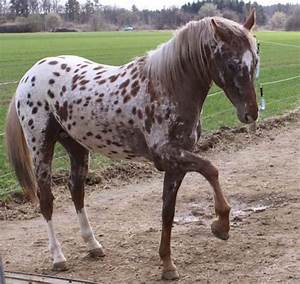
Label: horse